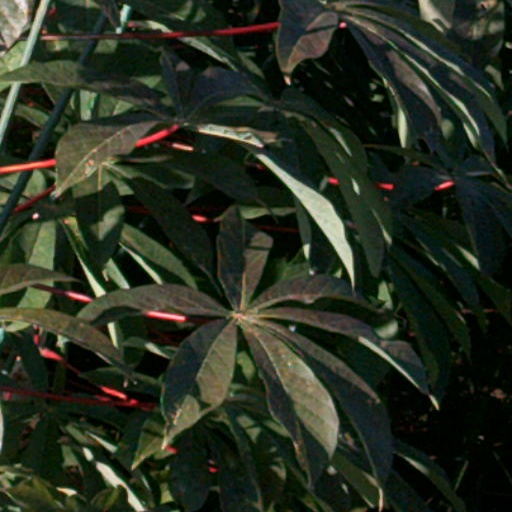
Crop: cassava